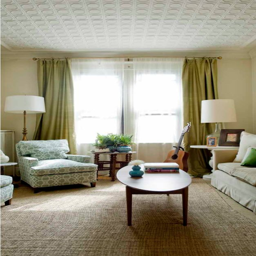
tulle for the hall and living room in the photo